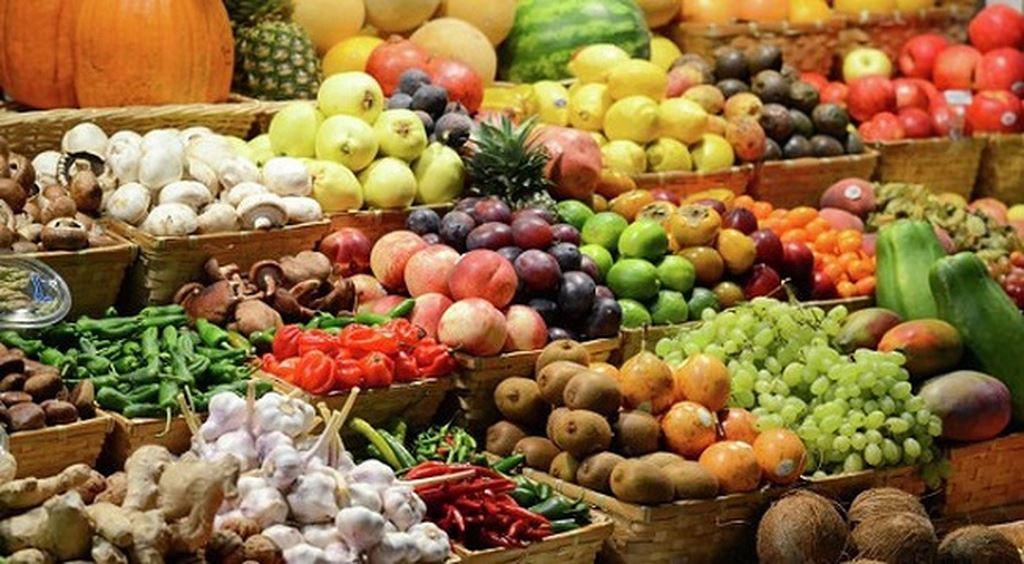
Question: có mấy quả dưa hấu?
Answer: có một quả dưa dấu